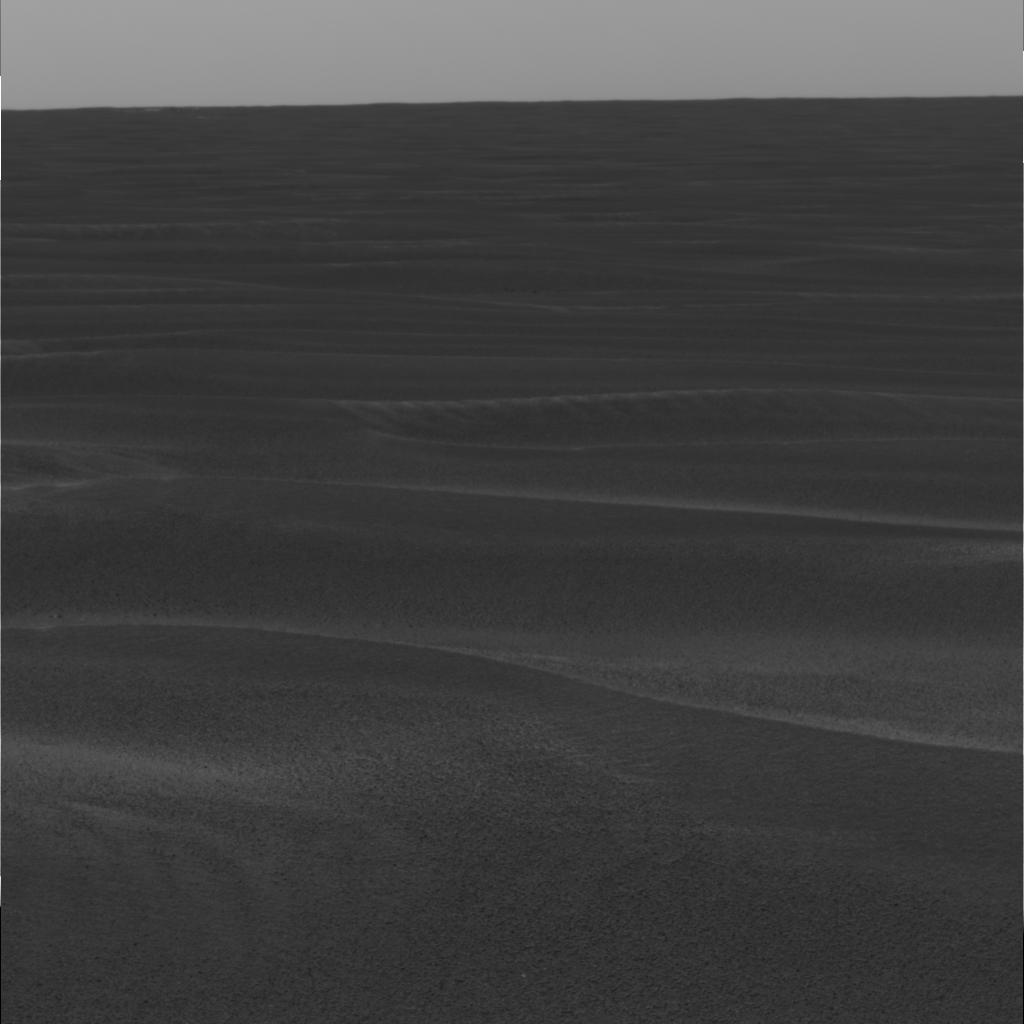
Surface features visible: Dunes/Ripples, Soil, Spherules, Distant Vista, Sky